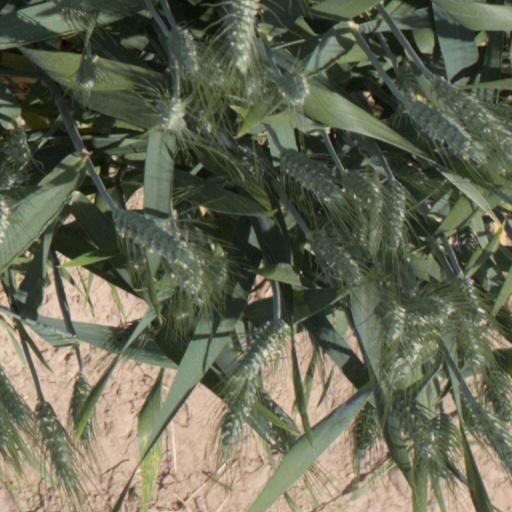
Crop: wheat